Winthrop Astor Chanler

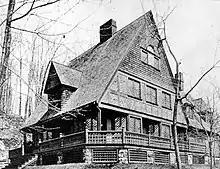
Chanler's cottage in Tuxedo Park, NY,

Due to his elder brother's mental issues, Winthrop became the de facto head of the Chanler family. The Chanler's spent the winter of 1891 to 1892 in New York where three of his sisters were introduced to society. Thereafter, they moved to Tuxedo Park, New York which according to his wife, "seemed dull in its exclusiveness; the tendency of Anglo-Saxons to separate into 'social sets and hierarchies' was in striking contrast to the hospitality and cosmopolitanism of Roman society" where she had grown up. In the late 1890s, they lived in Newport, Rhode Island where Chanler paid taxes on an estate valued at $96,300 in 1895.